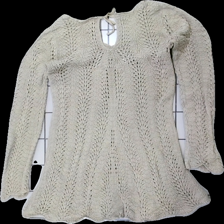
View: back
Type: Dress
Category: Ladies
Brand: Ellos
Colors: Beige
Material: 100% cotton
Pattern: Embroidered
Cut: Regular
Size: 36
Season: Summer
Damage location: top left
Damage 2 location: bottom left
Price range: <50
Recommended usage: Export
Description: beige virkad klänning med ett vågigt mönster, urtvättad/sträv
Comment: urtvättad/sträv